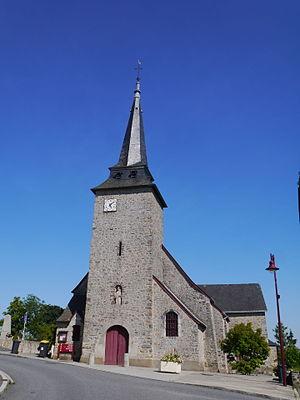
L'église Saint-Germain.
Certains édifices religieux, tels que des églises de petites communes, possèdent une ou des horloges installées non au centre de leur clocher, mais sur son bord. Les raisons semblent en avoir été d'ordre technique ou économique.
Saint-Germain-le-Fouilloux est une commune française, située dans le département de la Mayenne en région Pays de la Loire, peuplée de 1 166 habitants.